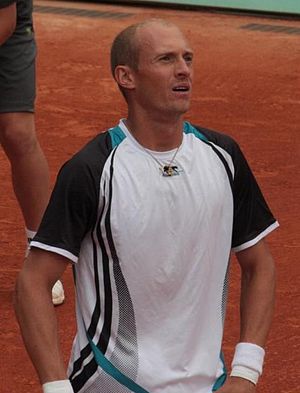
Nikolaj Davydenko
Nikolaj Vladimirovitj Davydenko er en russisk tennisspiller, der blev professionel i 1999. Han har igennem sin karriere vundet 20 single- og 1 doubletitel, og hans højeste placering på ATP's verdensrangliste er en 3. plads, som han opnåede i november 2006.